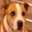
Label: dog